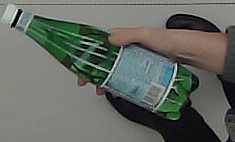
Product: sanpellegrino_water